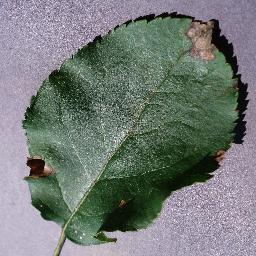
Label: Apple___Black_rot